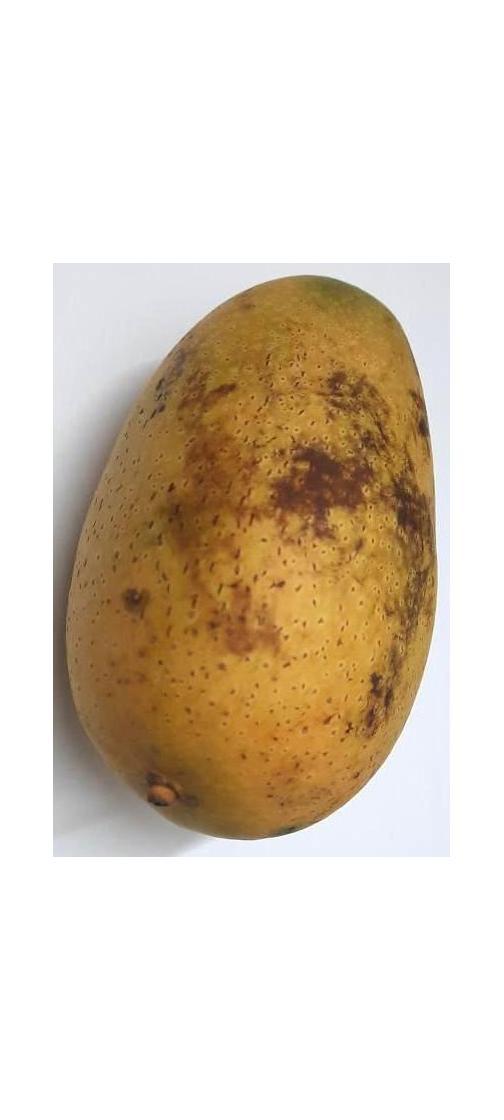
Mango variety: Ashshina Classic